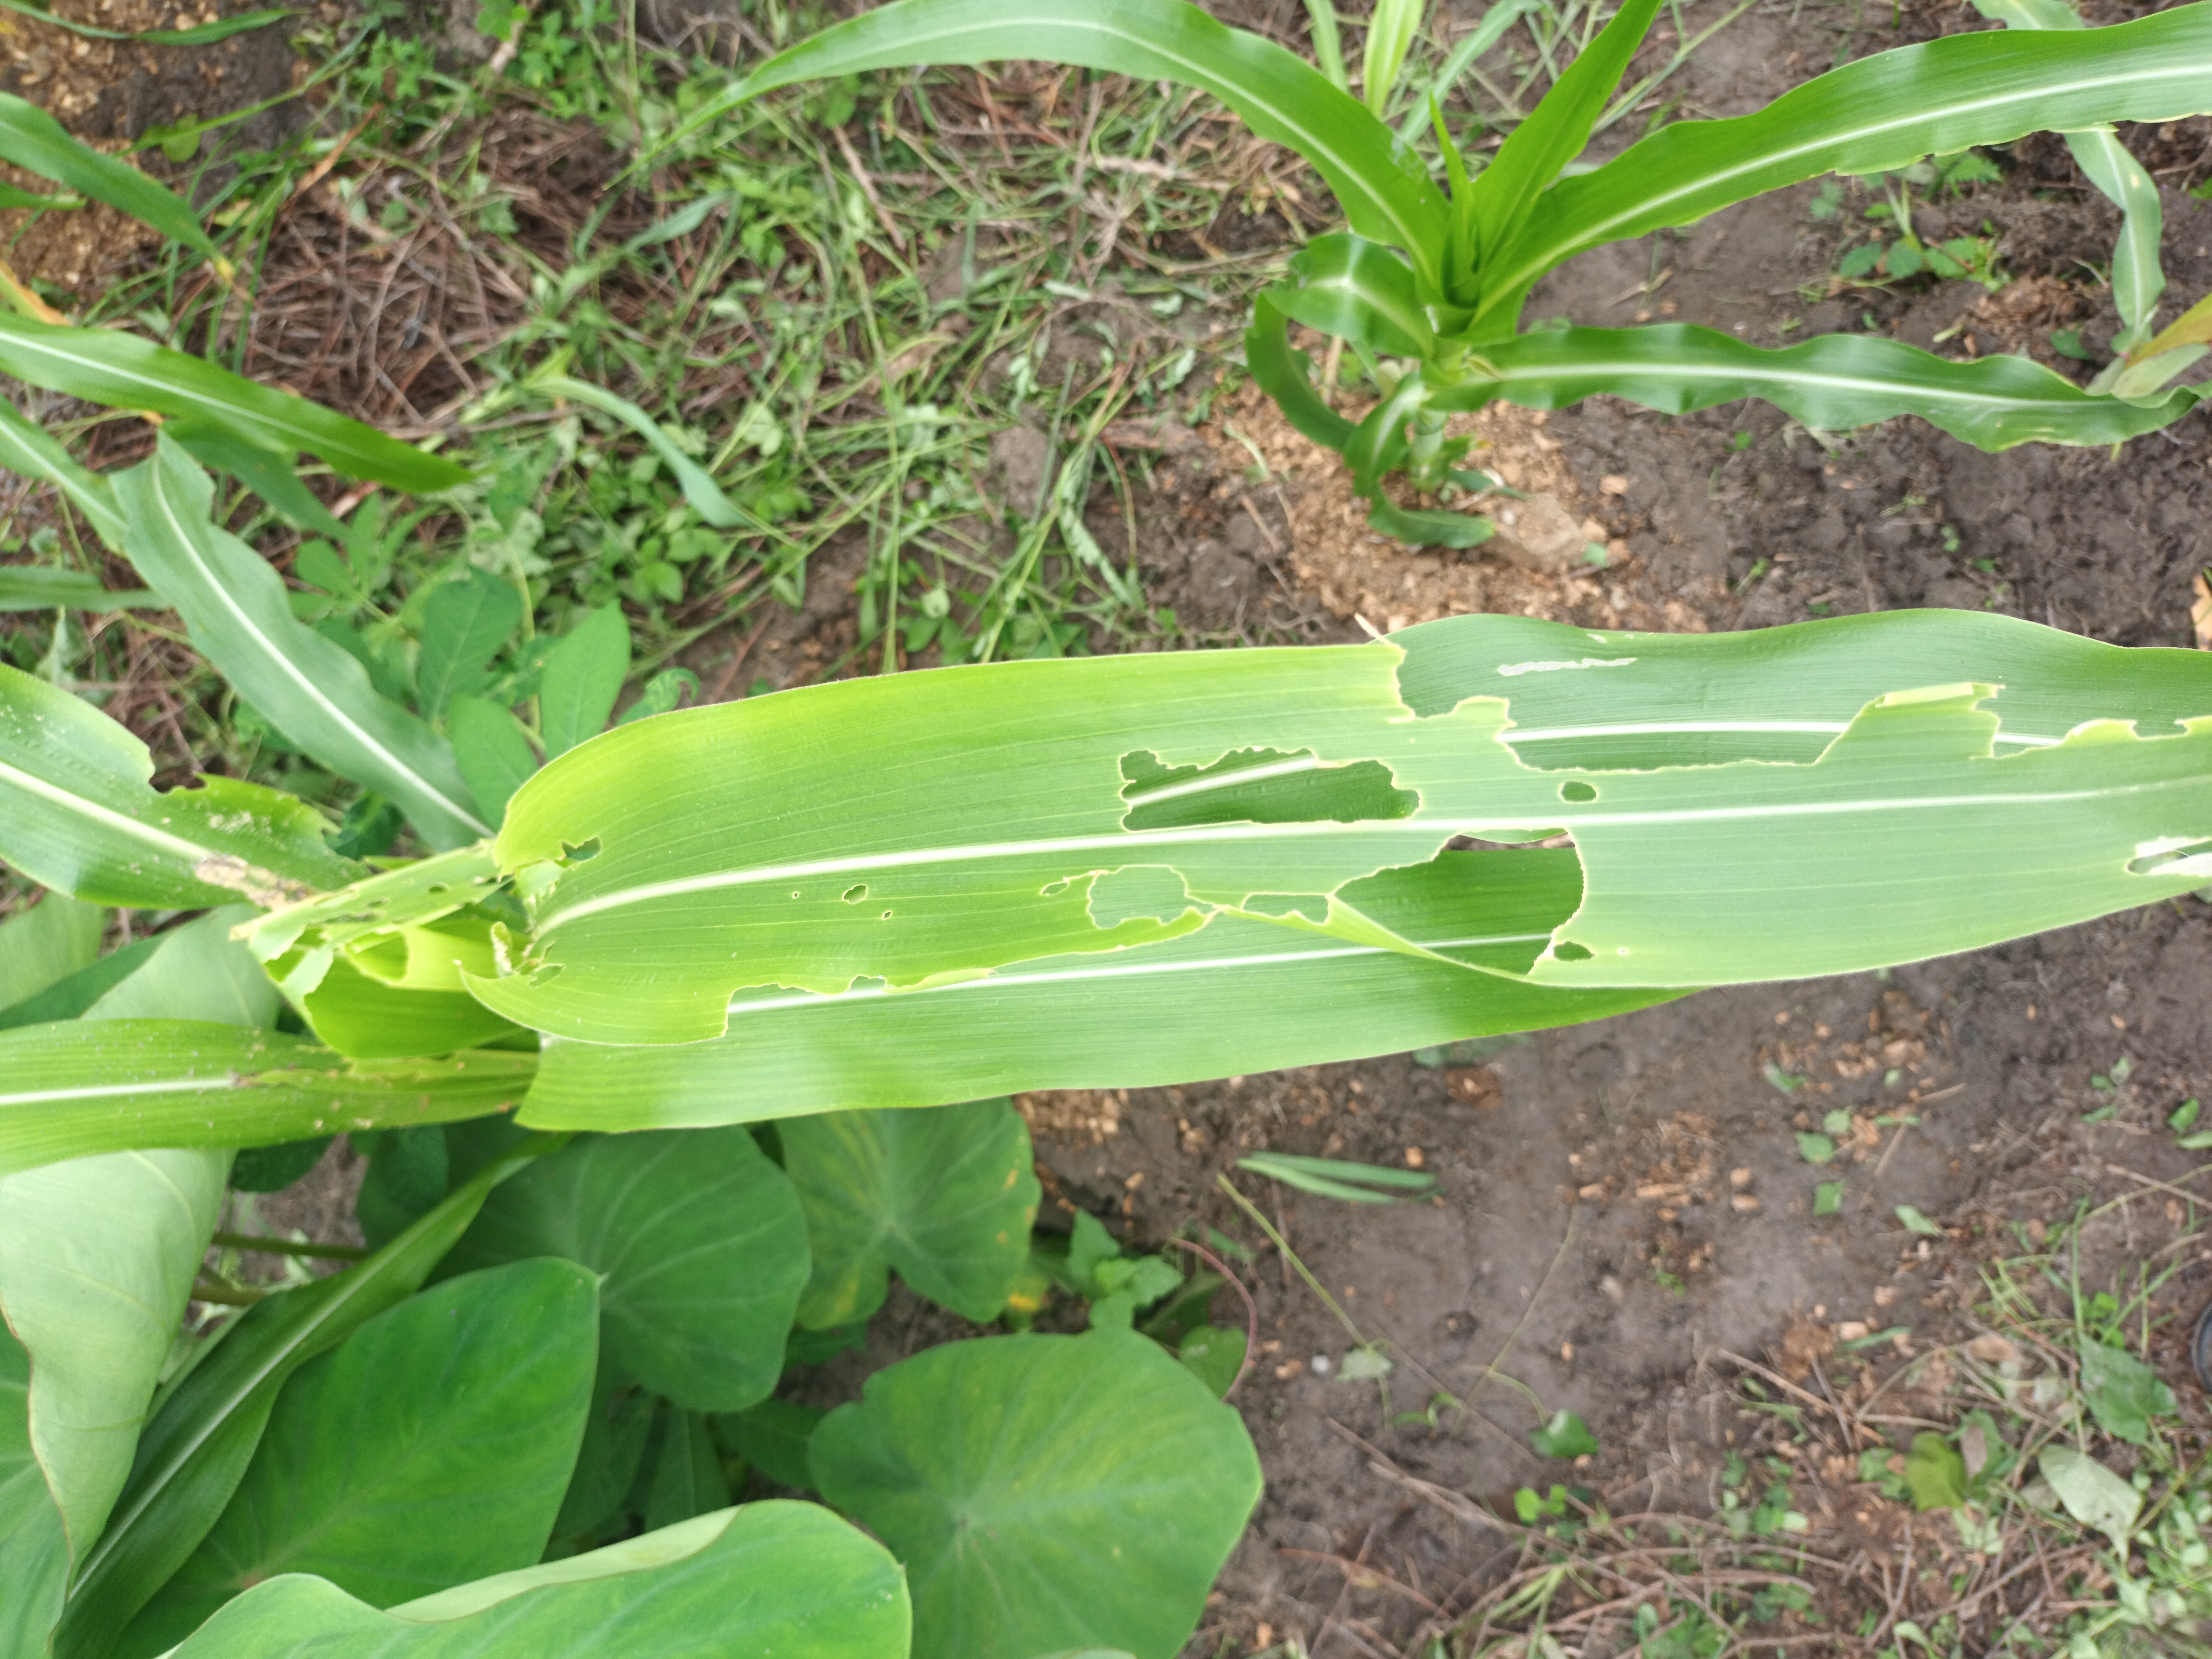
Label: spodoptera_frugiperda